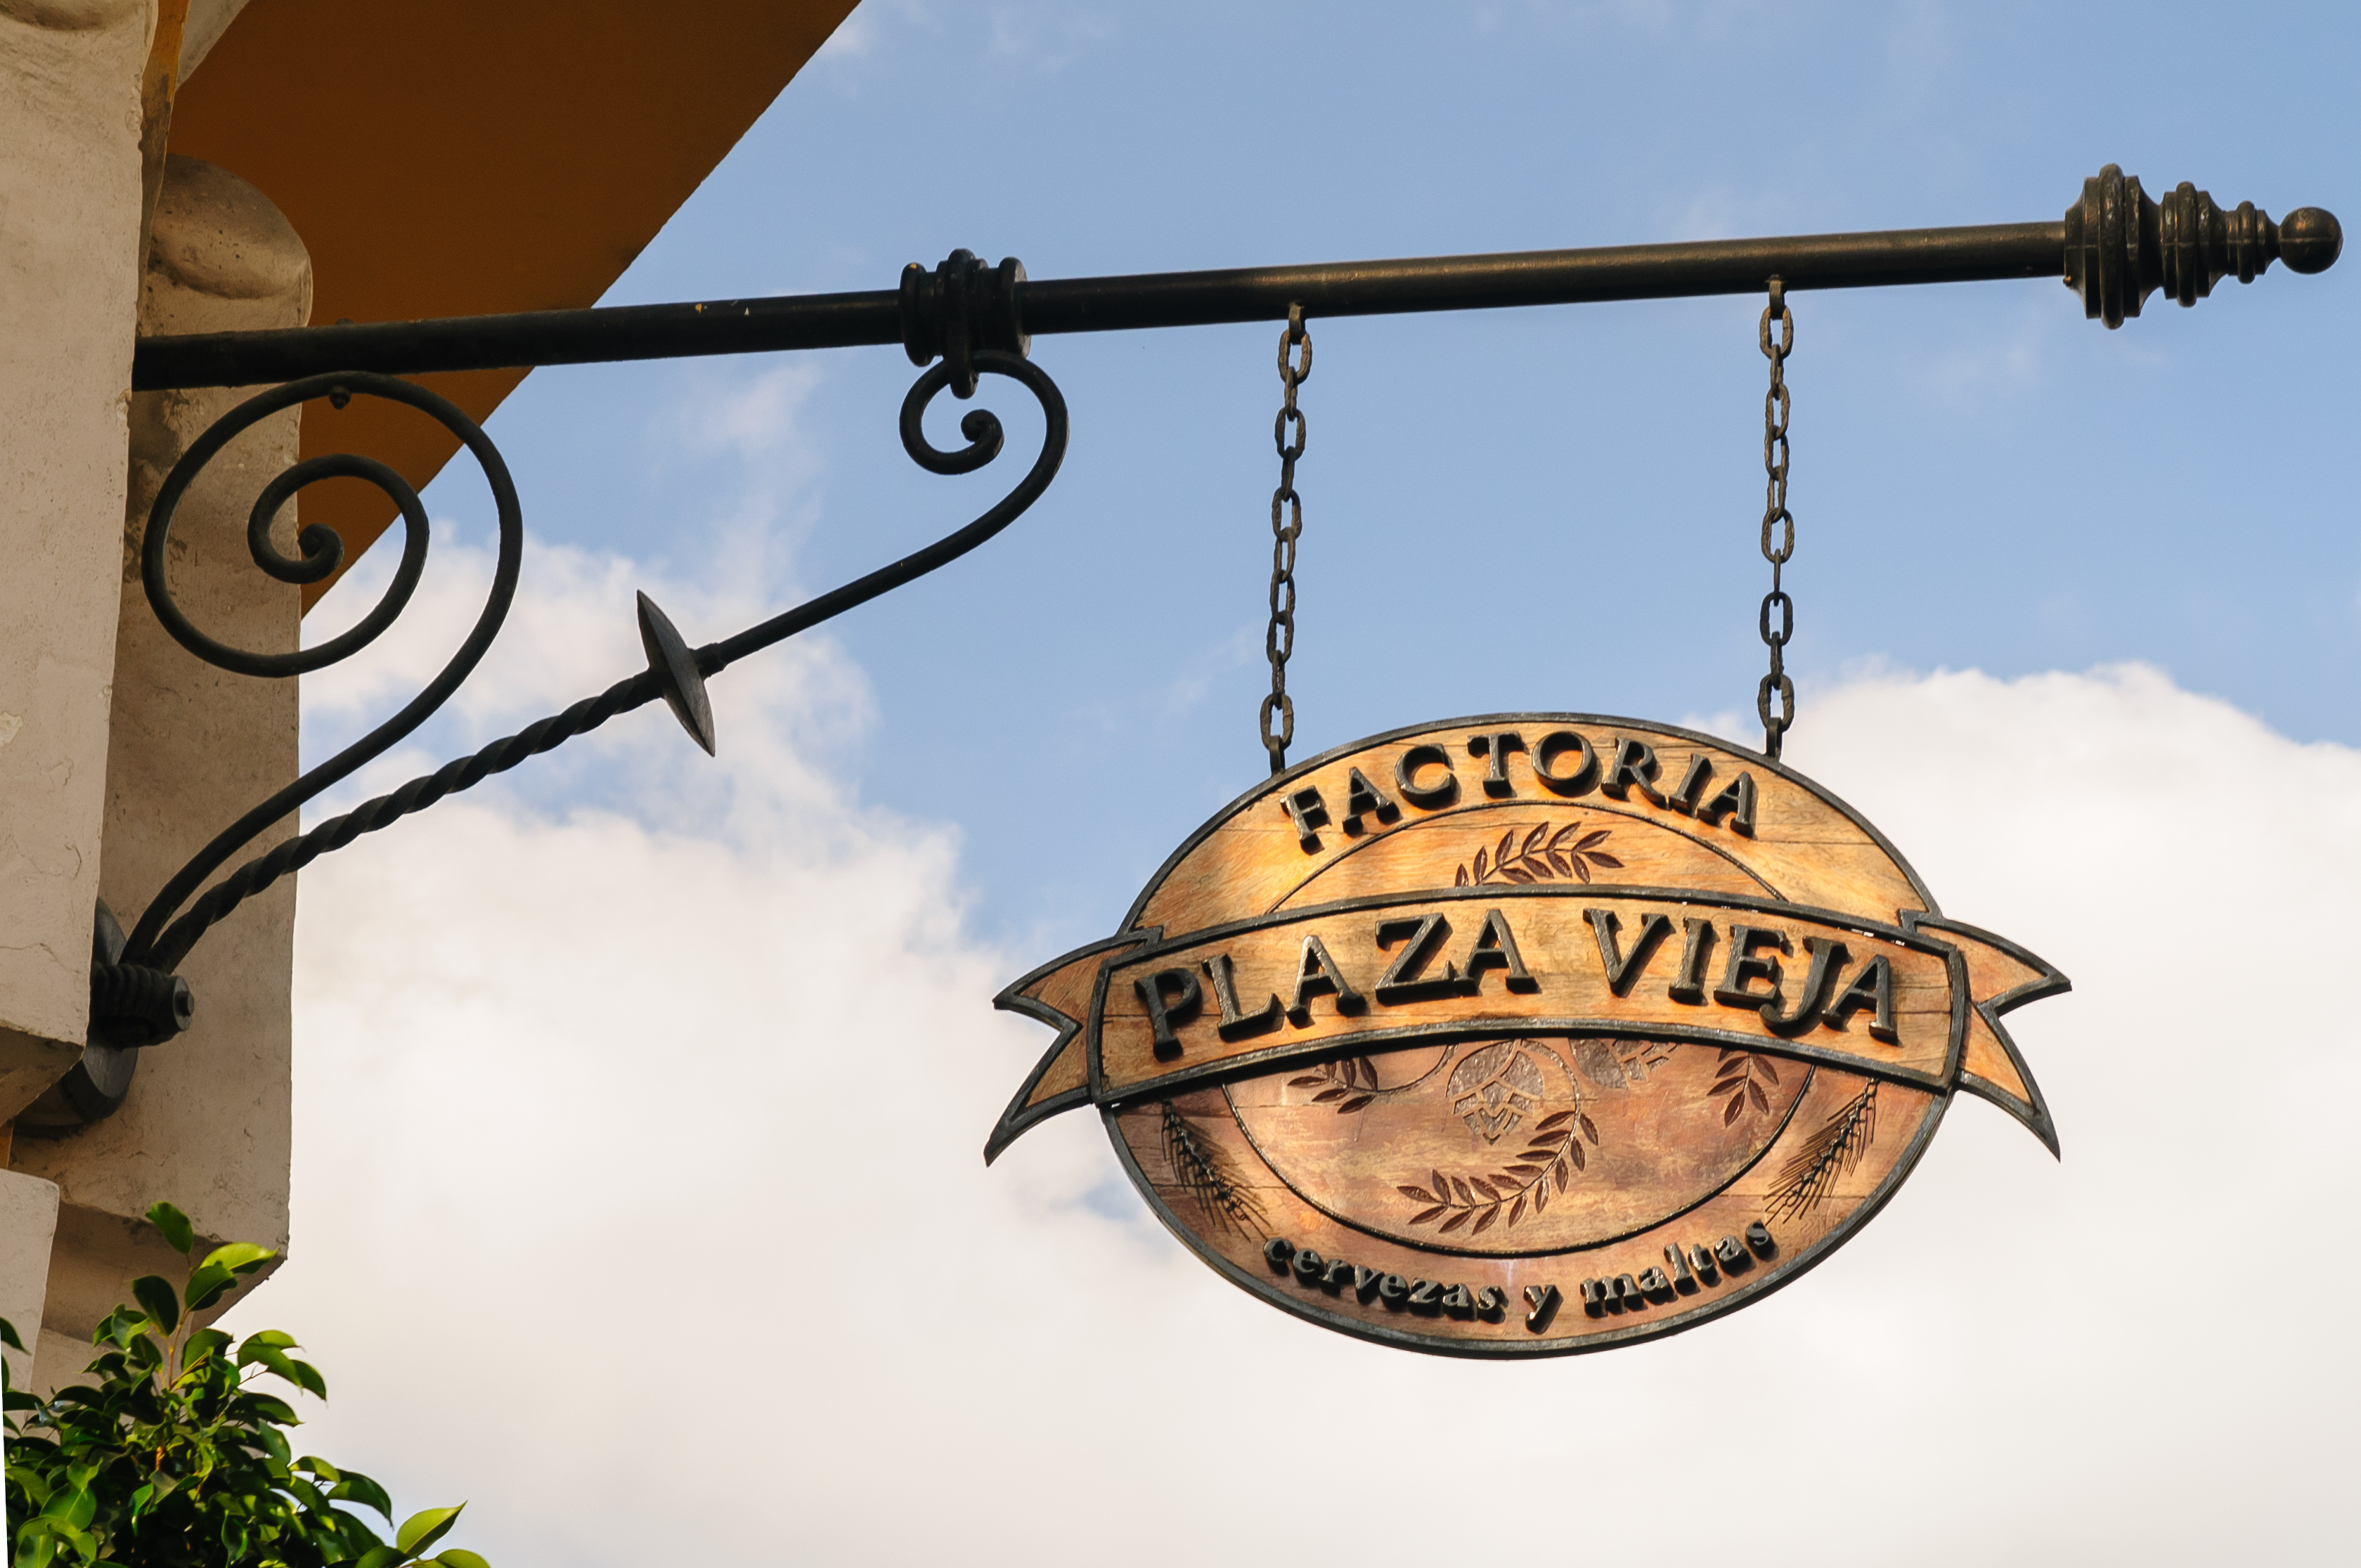
sign, lighting, cuba, d300, lahabana, man made object